Muslim conquest of Persia

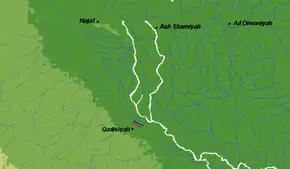
The site of the Battle of Qadisiyyah, showing Muslim army (in red) and Sasanian army (in blue)

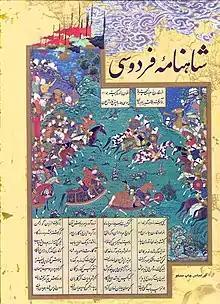
Battle of Qadisiyyah from a manuscript of the "Shahnameh"

Umar ordered his army to retreat to the Arabian border and began raising armies at Medina for another campaign into Mesopotamia. Owing to the critical situation, Umar wished to command the army personally, but the members of Majlis ash-Shura demurred, claiming that the two-front war required Umar's presence in Medina. Accordingly, Umar appointed Saad ibn Abi Waqqas, a respected senior officer, even though Saad was suffering from sciatica. Saad left Medina with his army in May 636 and arrived at Qadisiyyah in June.